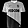
Label: T - shirt / top